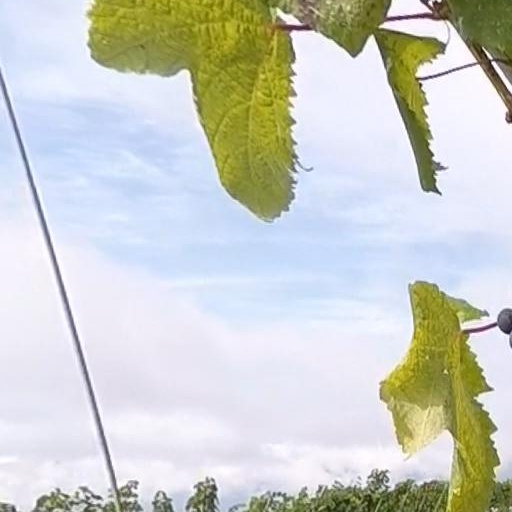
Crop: grape